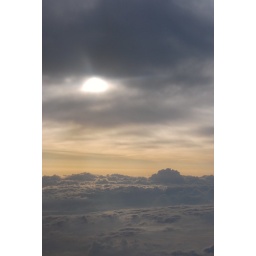
home in the clouds